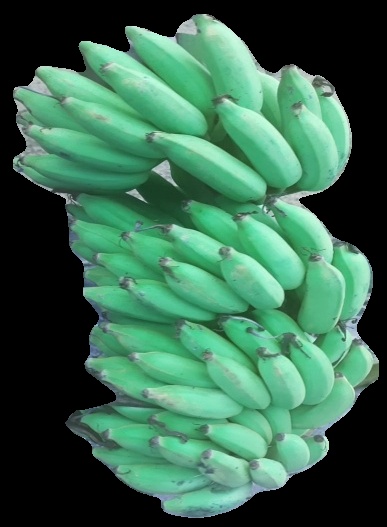
Variety: elakki-bale
Grade: grade2